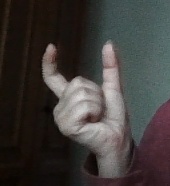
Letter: nun